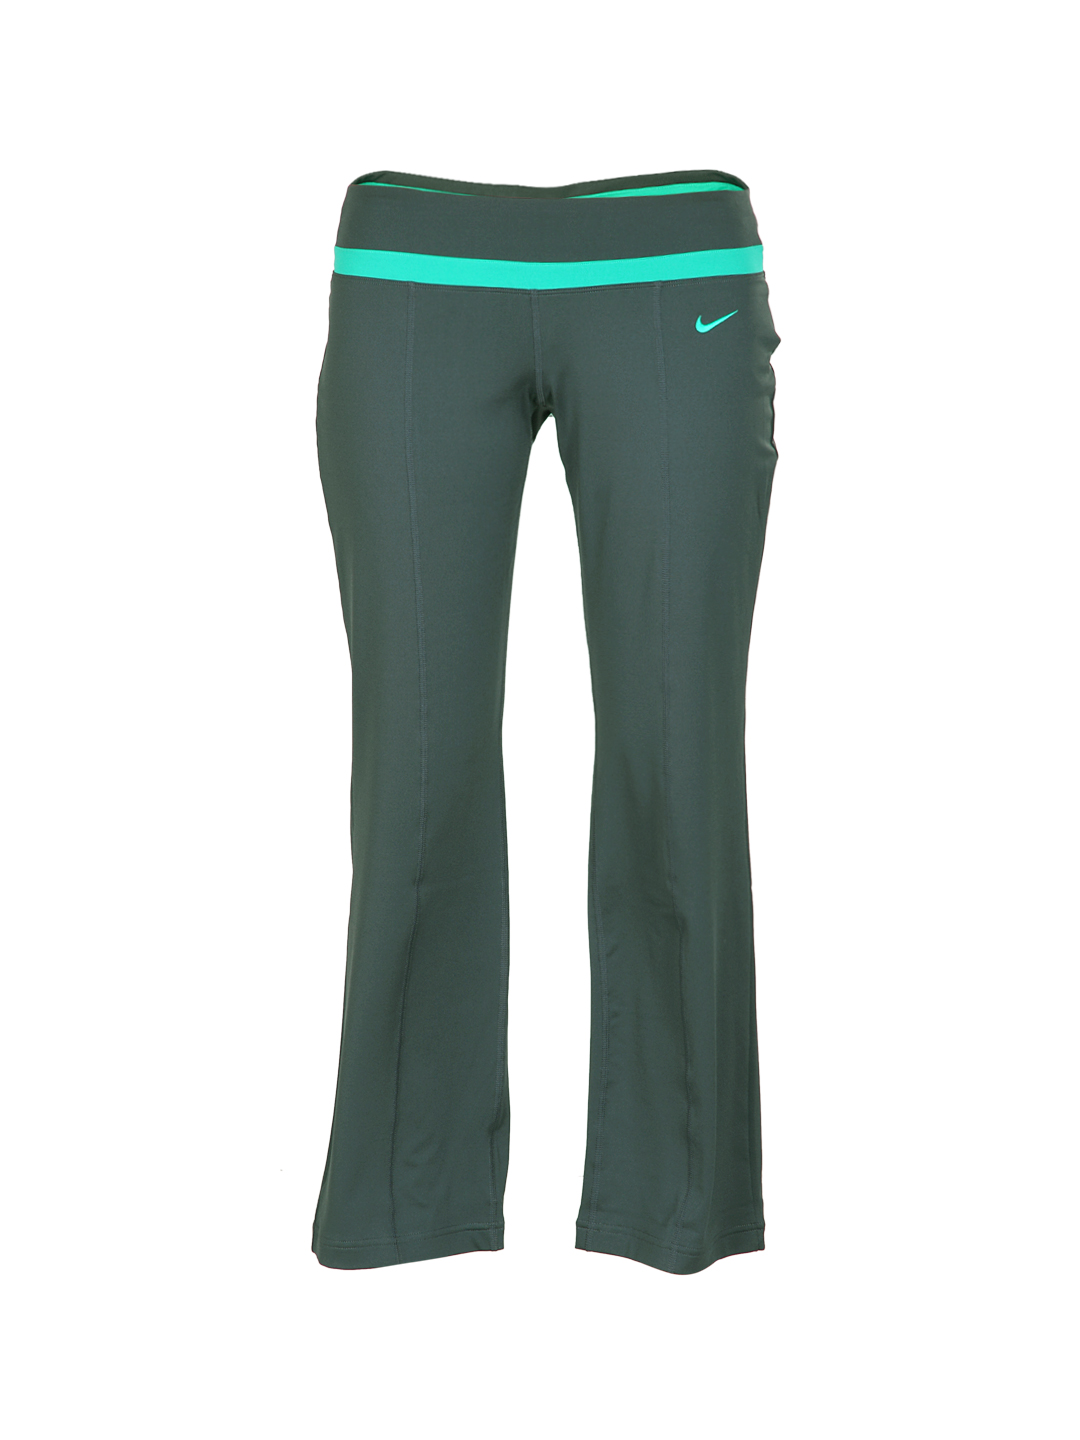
Nike Women Grey Track Pants
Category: Apparel / Bottomwear / Track Pants
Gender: Women
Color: Grey
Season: Summer 2012
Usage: Casual